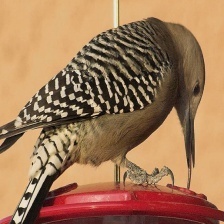
Species: GILA WOODPECKER
Scientific name: MELANERPES UROPYGIALIS